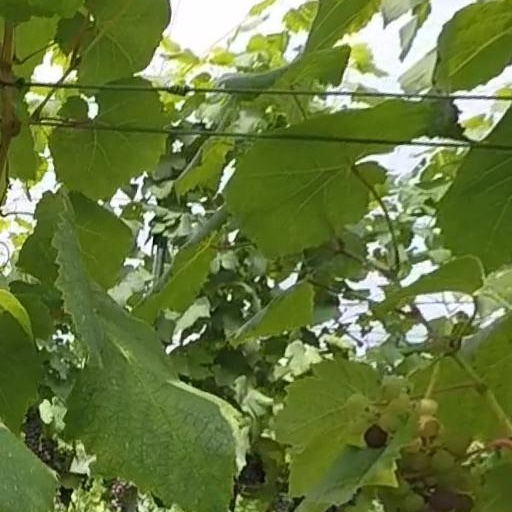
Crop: grape